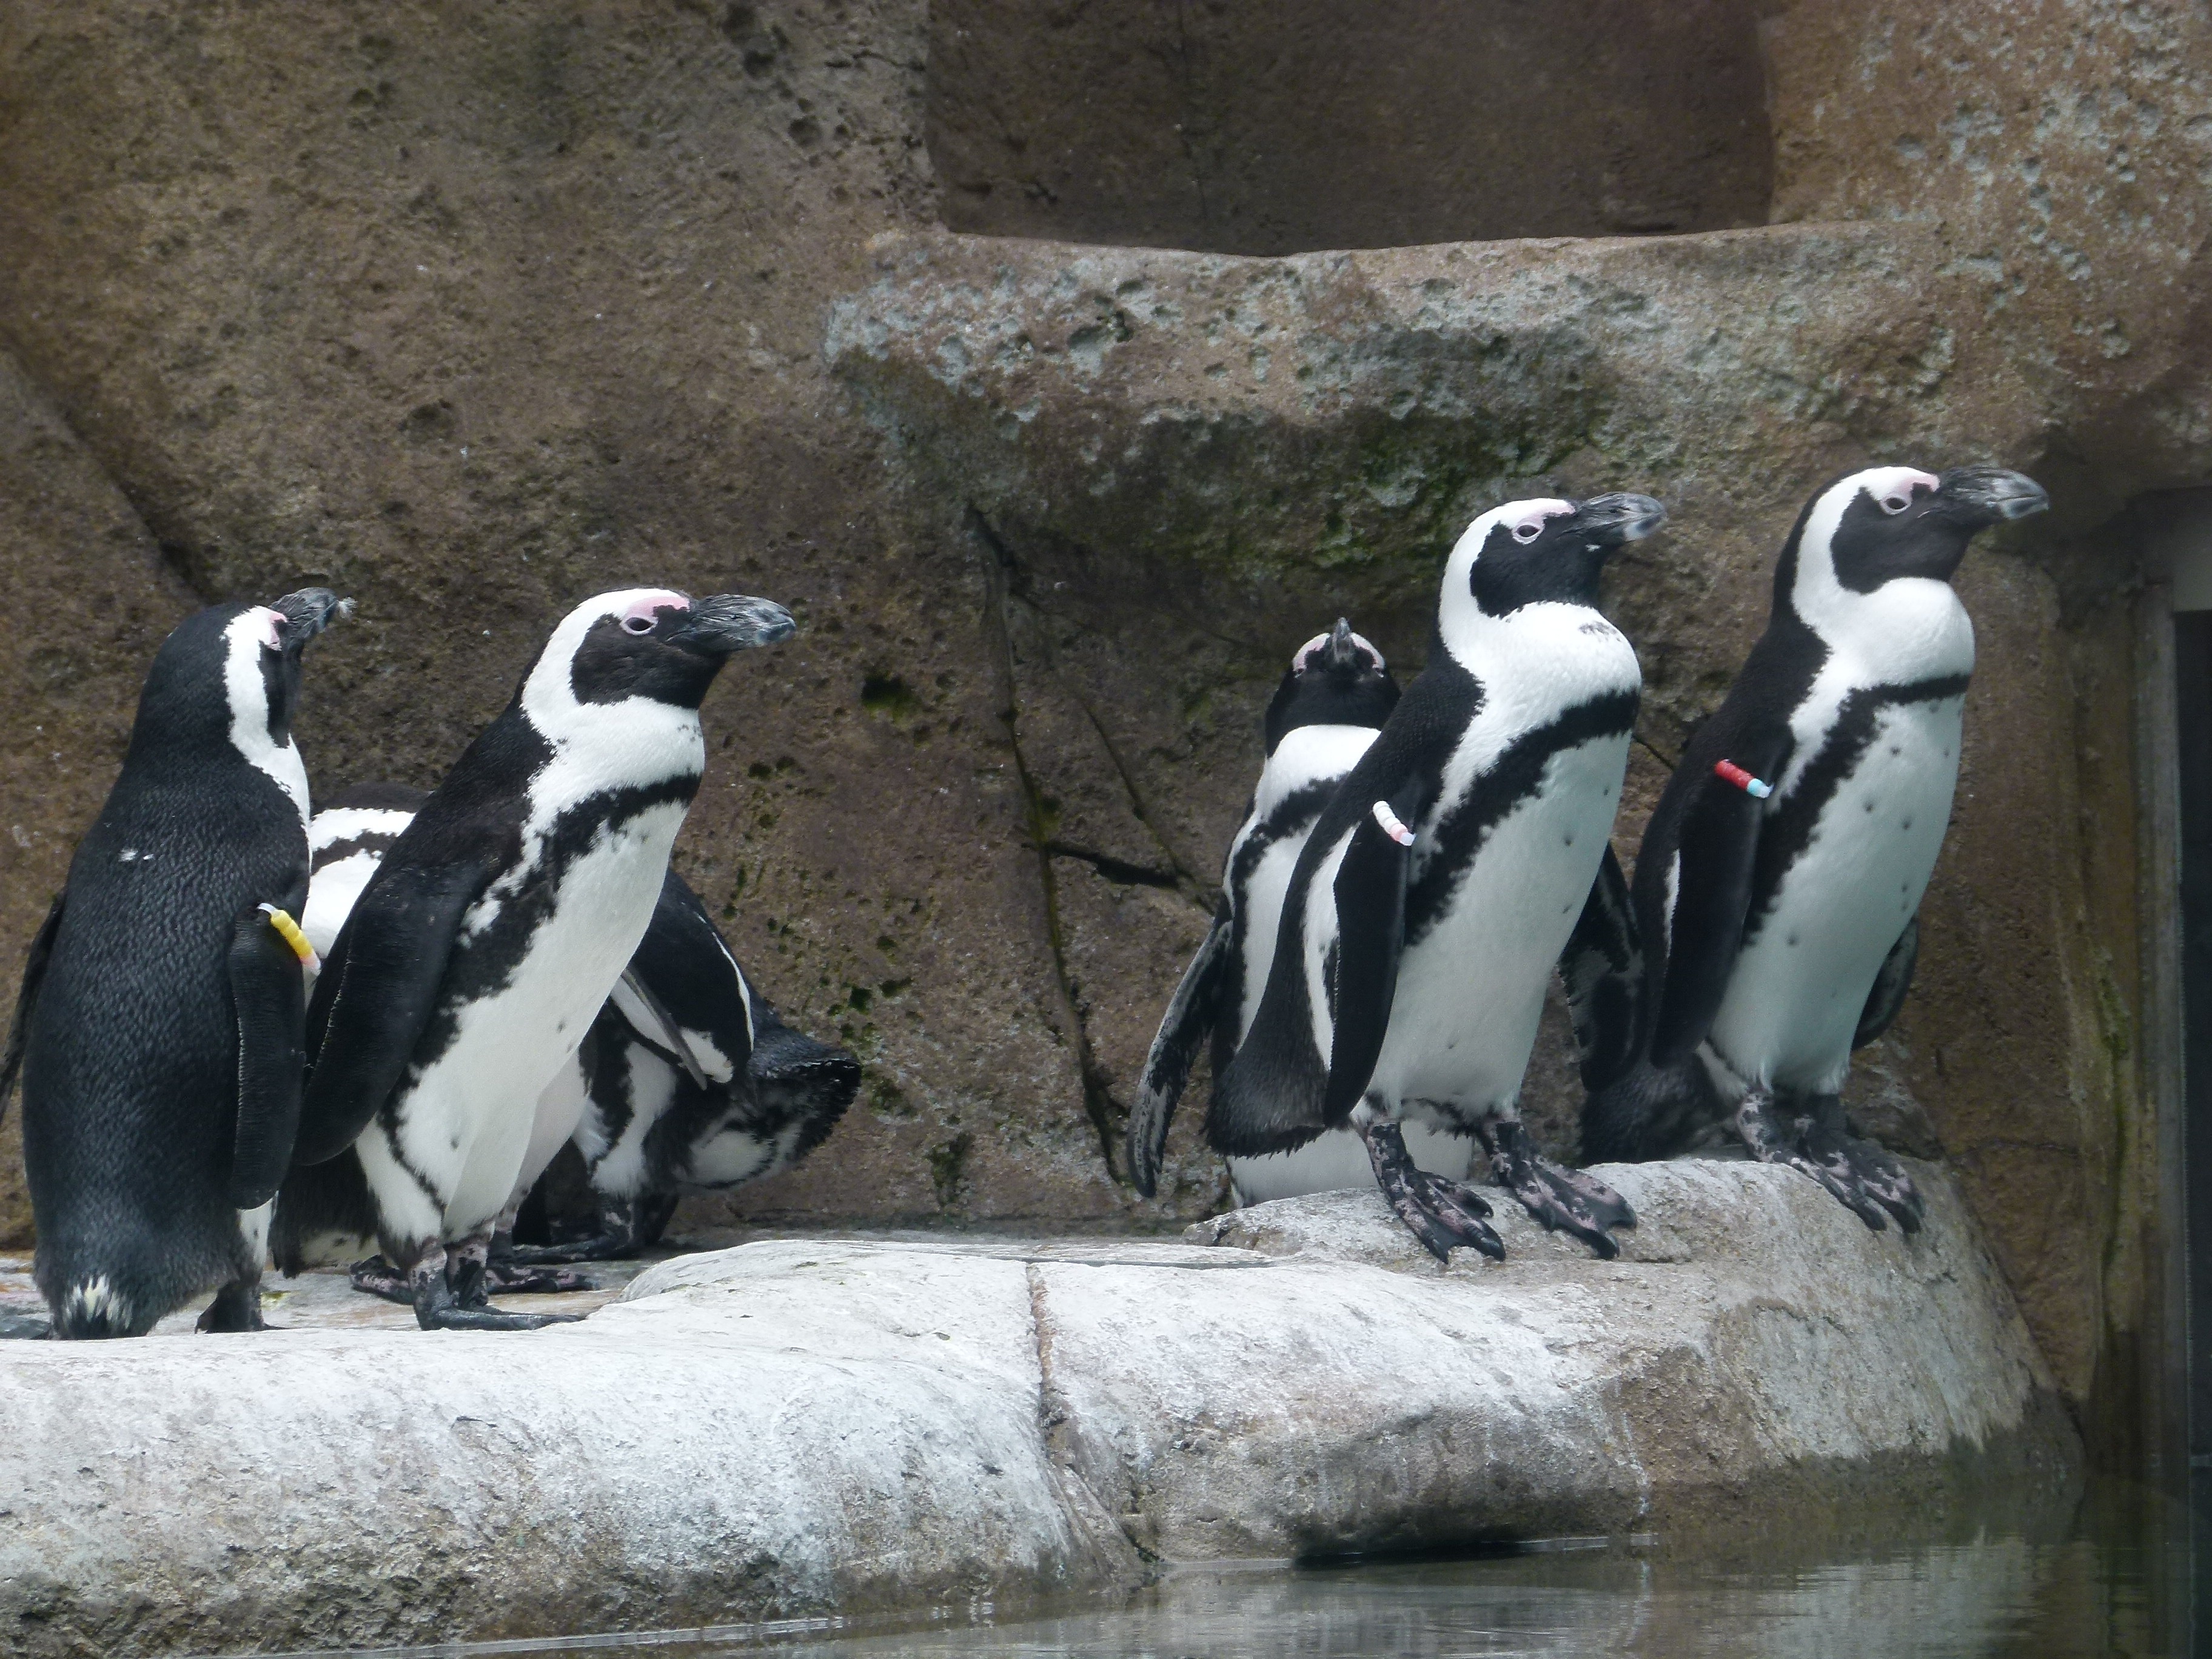
ocean, bird, group, animal, zoo, beak, fauna, sea animal, penguin, aves, vertebrate, sea life, beautiful, flightless bird, spheniscus demersus, african penguin